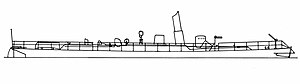
Torpedobaad Nr. 5
Linjetegning af Nr.5 / Søulven.
Linjetegning af Nr.5 / Søulven.
Den danske Torpedobaad Nr. 5 var i modsætning til de foregående fire ikke bygget i England, men i Frankrig. Den blev konstrueret af værftet Forges & Chantiers de la Mediterraneé på dets afdeling i Le Havre. Fik 1882 navnet Søulven og blev i 1894 omdøbt til Torpedobaad af 2 Klasse Nr. 3. Udgik i 1911.